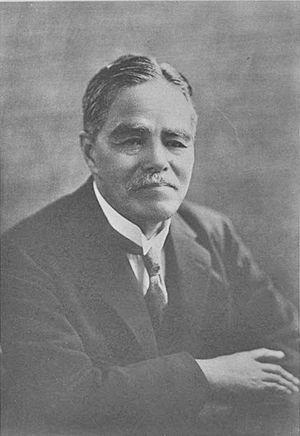
Kanzō Uchimura, né le 26 mars 1861 et mort le 28 mars 1930, était un écrivain, évangéliste chrétien et fondateur du mouvement chrétien Mukyōkai pendant les ères Meiji et Taishō.
Mukyōkai est un mouvement chrétien japonais créé par Uchimura Kanzō en 1901.